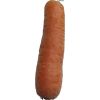
Label: Carrot 1